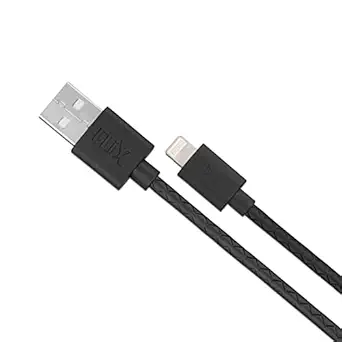
FLiX (Beetel) USB to iPhone Lightning Textured Pattern Data Sync & 2A Fast Charging Cable
Category: Computers&Accessories
Price: 129 (list price: 249)
Rating: 4.0 (9,378 ratings)
About this product: TPE material|Output port, 1 meter USB cable length|Customer care number: 1800-102-2700 for product related queries